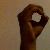
The image shows a hand gesture representing the letter 'O' in Indian Sign Language.